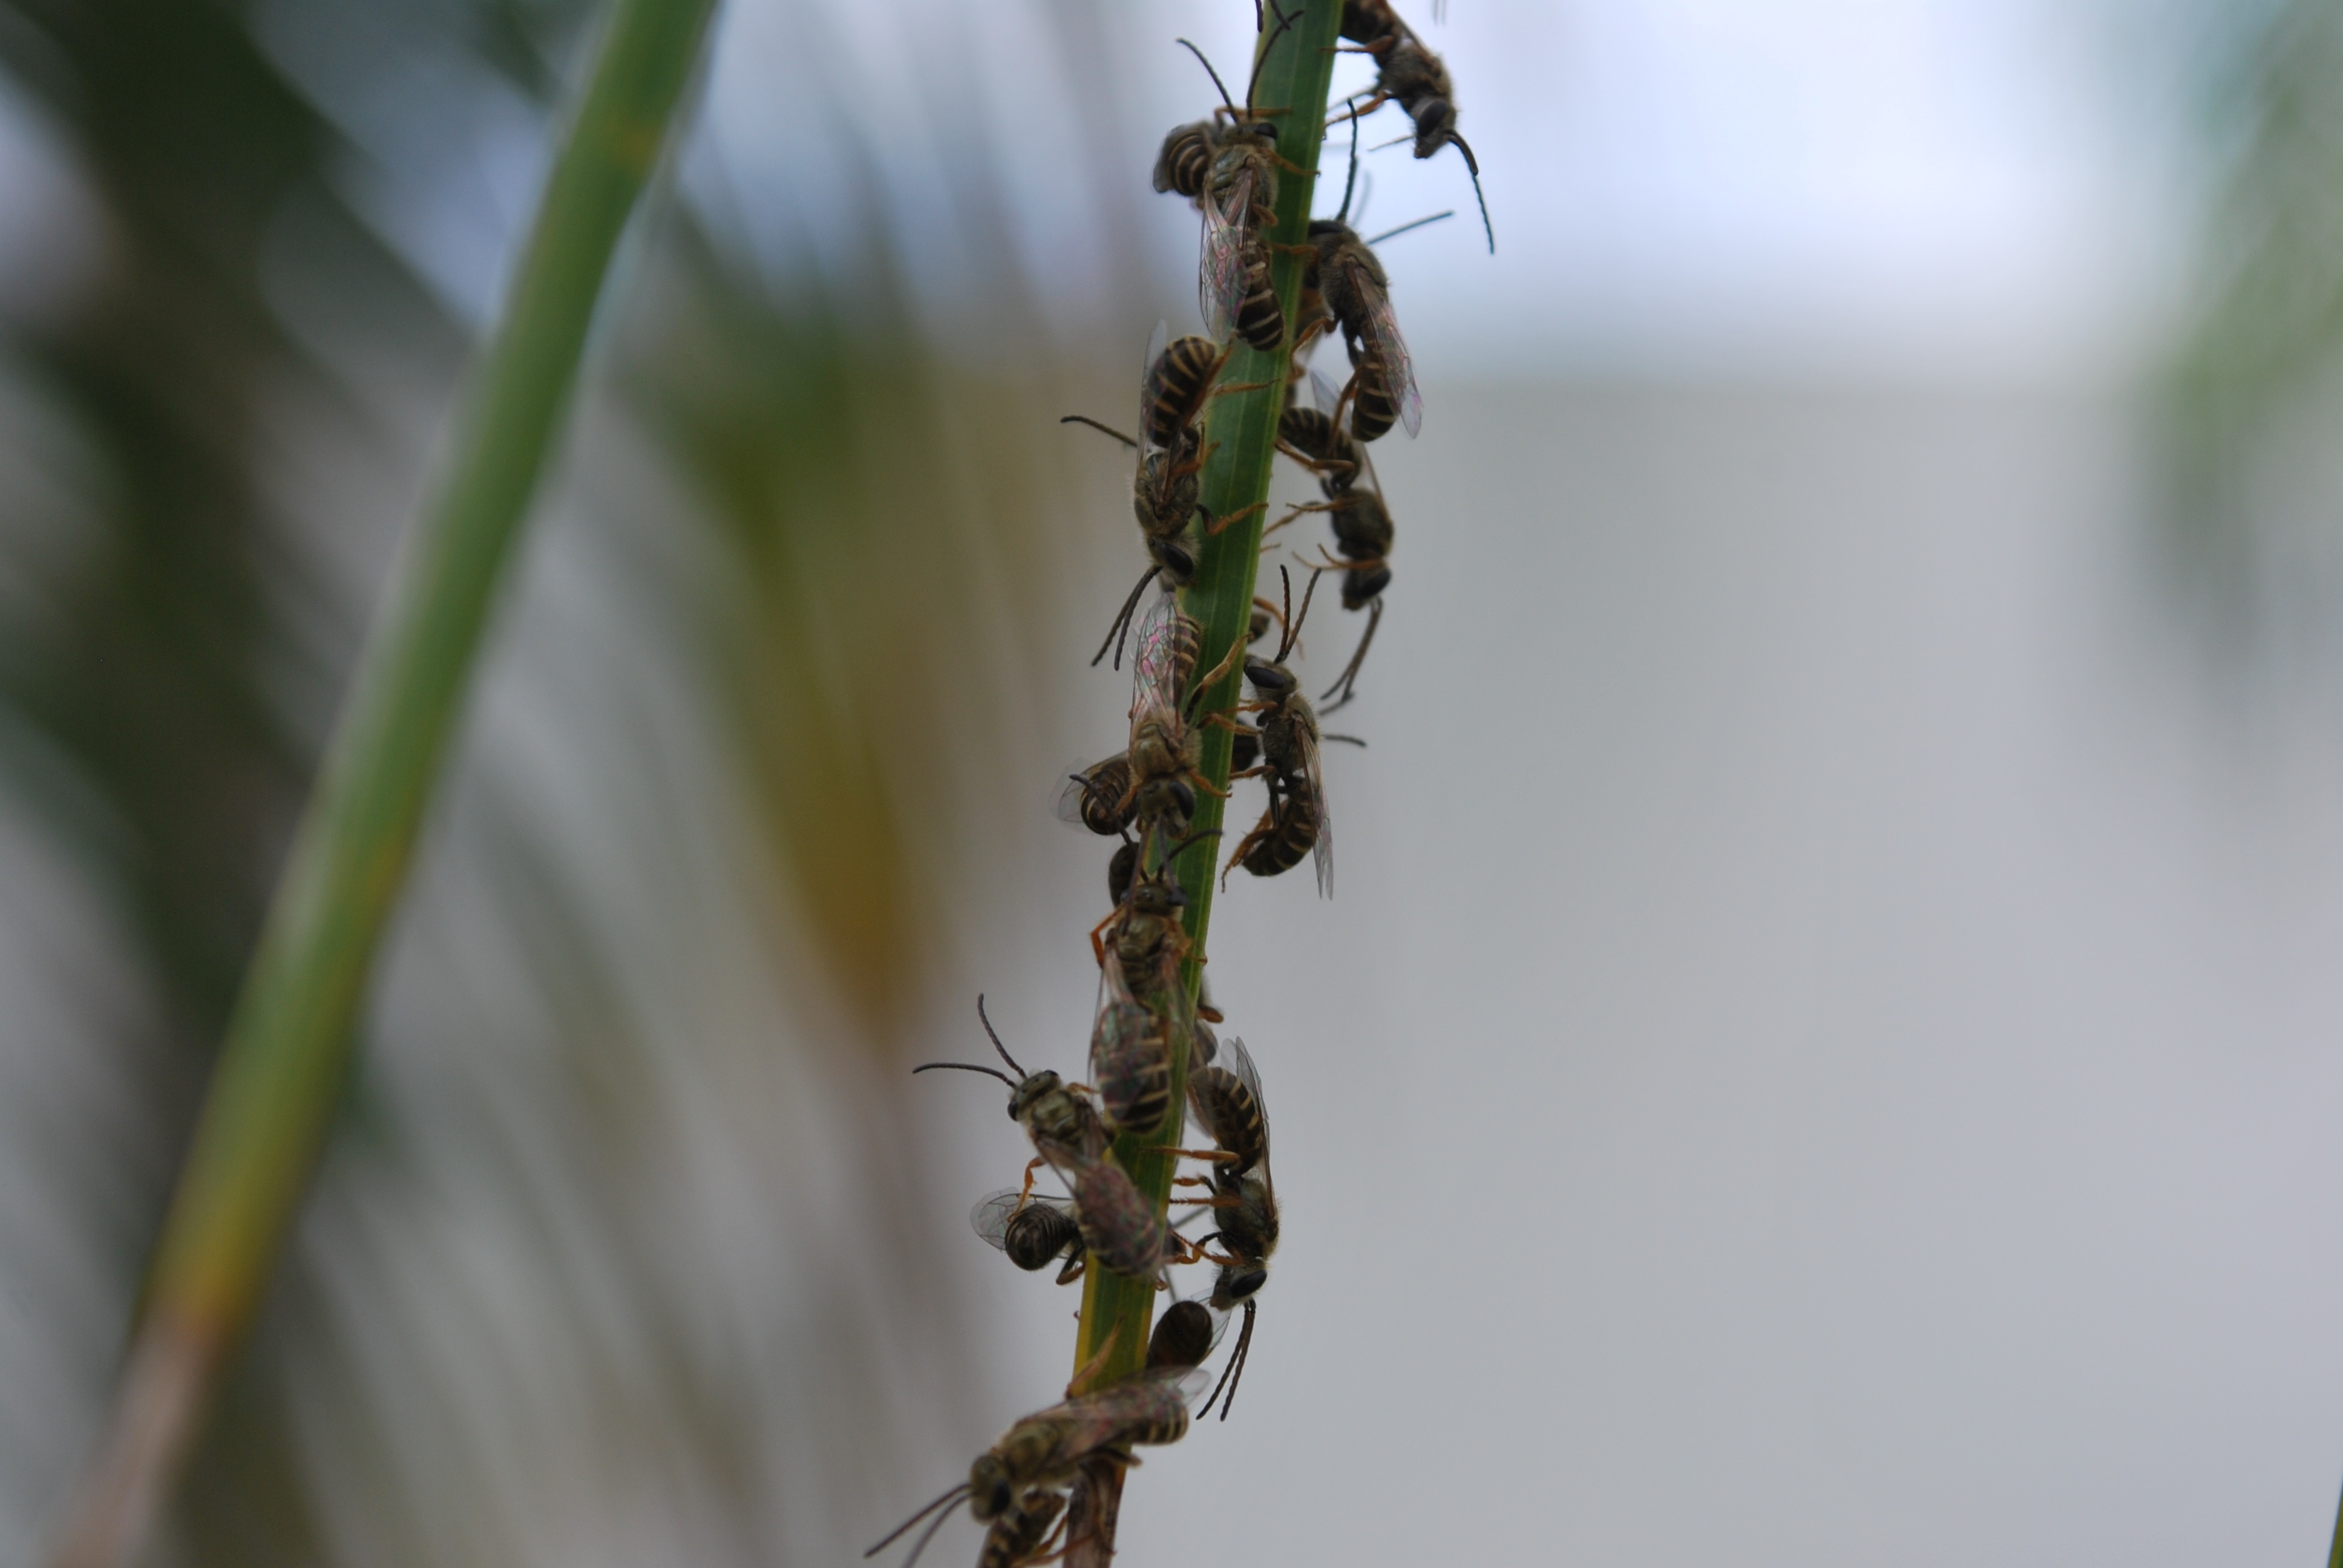
tree, nature, outdoor, branch, wing, plant, leaf, flower, wildlife, wild, spring, green, insect, small, bug, botany, flora, fauna, invertebrate, twig, life, close up, entomology, insects, hornet, wasp, wasps, bees, antennae, macro photography, plant stem, membrane winged insect